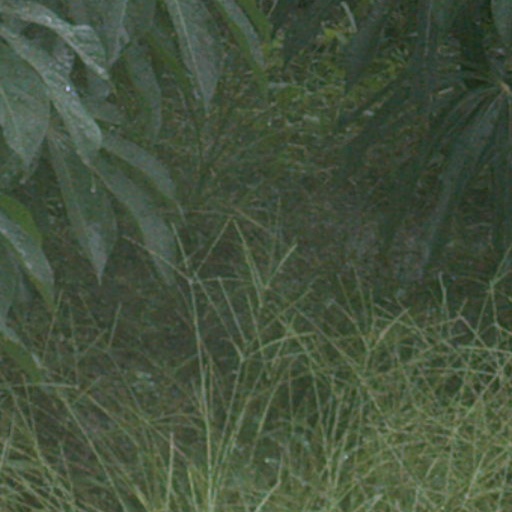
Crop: cassava